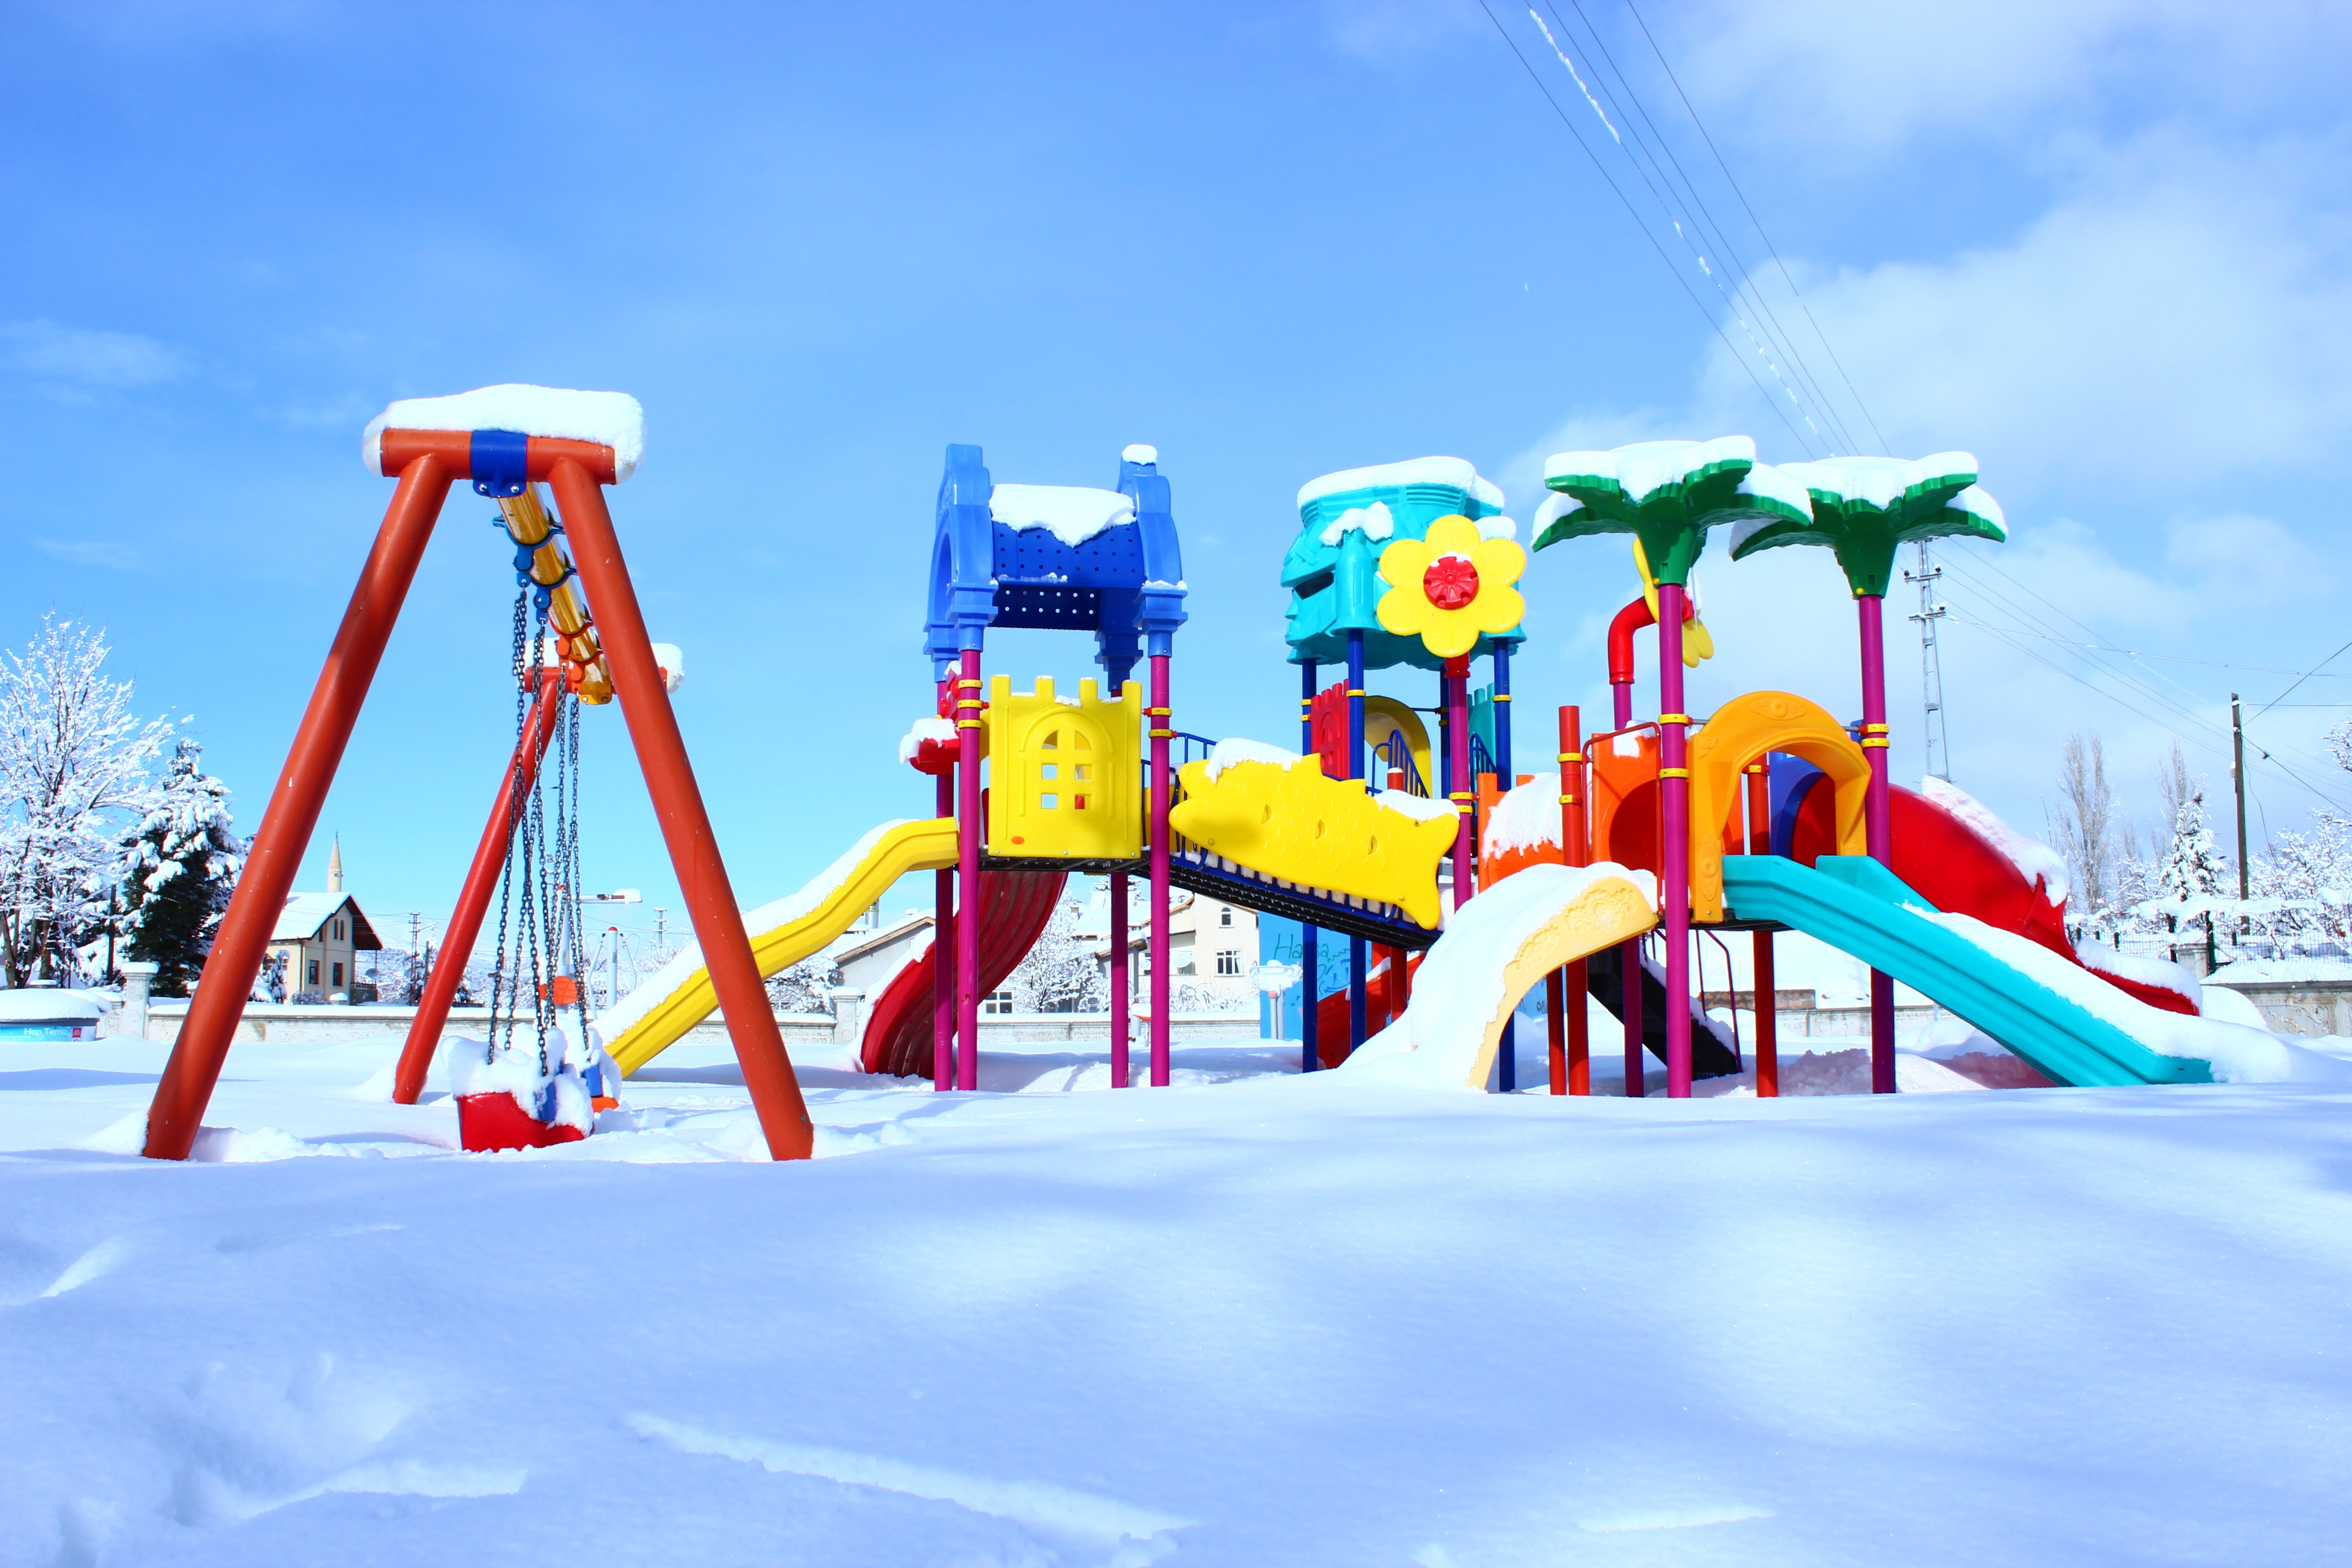
snow, winter, play, recreation, amusement park, park, leisure, playground, water park, amusement ride, outdoor recreation, outdoor play equipment, playground slide, child park